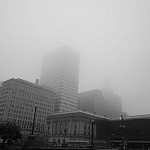
Scene: Outdoor